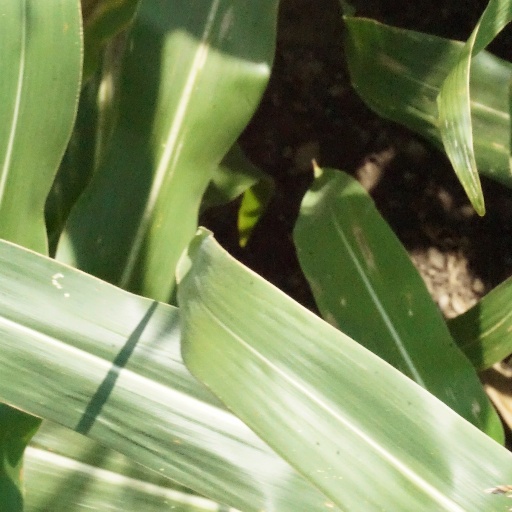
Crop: maize; corn